Brandon Moss

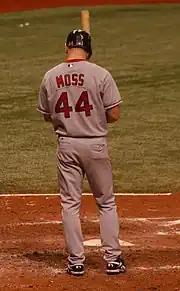
Moss with the Boston Red Sox in 2007

On August 6, 2007, Moss was called up to Boston to replace Eric Hinske when Hinske was placed on bereavement leave. He recorded his first major league hit against Scot Shields of the Los Angeles Angels of Anaheim. He was optioned back to Triple-A Pawtucket on August 10 to make room for Hinske, who was returning from bereavement leave. On September 1, Moss was recalled to Boston when major league rosters expanded to 40 players.